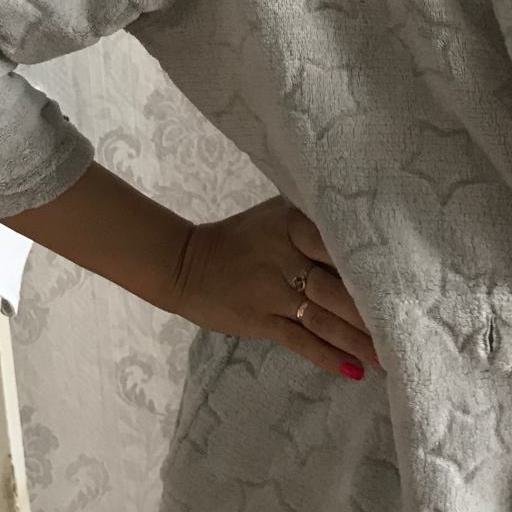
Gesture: no_gesture